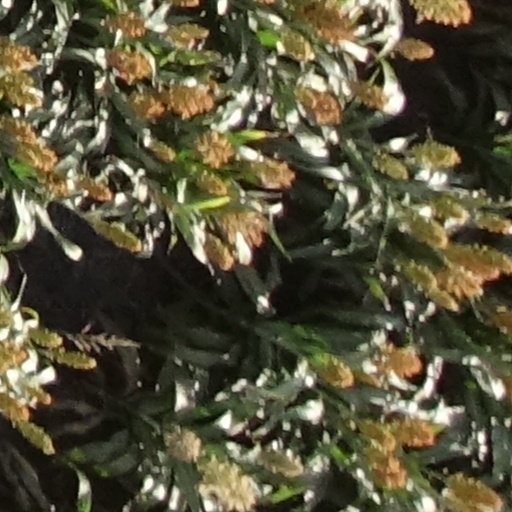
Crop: sorghum